Question: Please indicate a possible affordance area of the bed that can be used for lying down
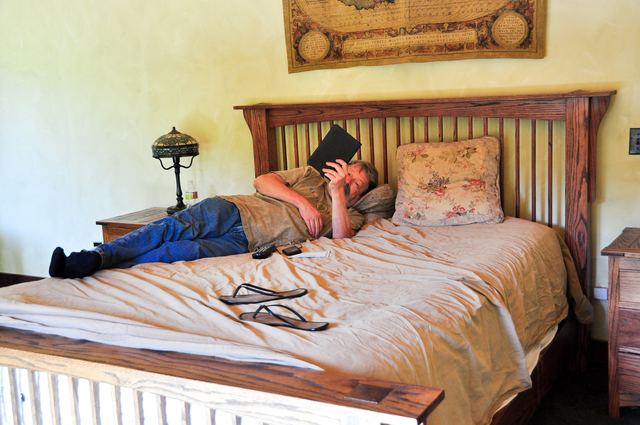
Answer: [2.5, 185, 563.5, 381]